Sibylla, Queen of Jerusalem

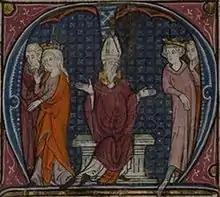
The annulment of the marriage of Agnes (left) and Amalric (right)

When King Baldwin III died in 1163, the High Court forced Amalric to agree to an annulment of his marriage to Agnes to be accepted as the new king. After the marriage was annulled, he succeeded in having his and Agnes's children declared legitimate by Pope Alexander III. As there was no longer a queen's household in the king's court until his marriage to Maria Komnene in 1167, it was consequently unsuitable for Sibylla, who was now just four years old. In common with Western practices, Sibylla moved to the Convent of Saint Lazarus near Jerusalem to be educated by the king's aunt, Abbess Ioveta, Queen Melisende's youngest sister; Sibylla's godmother, Countess Sibylla of Flanders, was also there as a nun, having become one in 1159. She consequently had little contact with her mother or brother, who was heir apparent to their father. With his second wife, Maria Komnene, the king had two daughters, of whom only Isabella survived infancy.